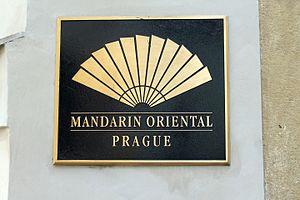
Le Mandarin Oriental Prague est un hôtel de luxe situé à Prague, appartenant à la chaîne internationale d'hôtels Mandarin Oriental.